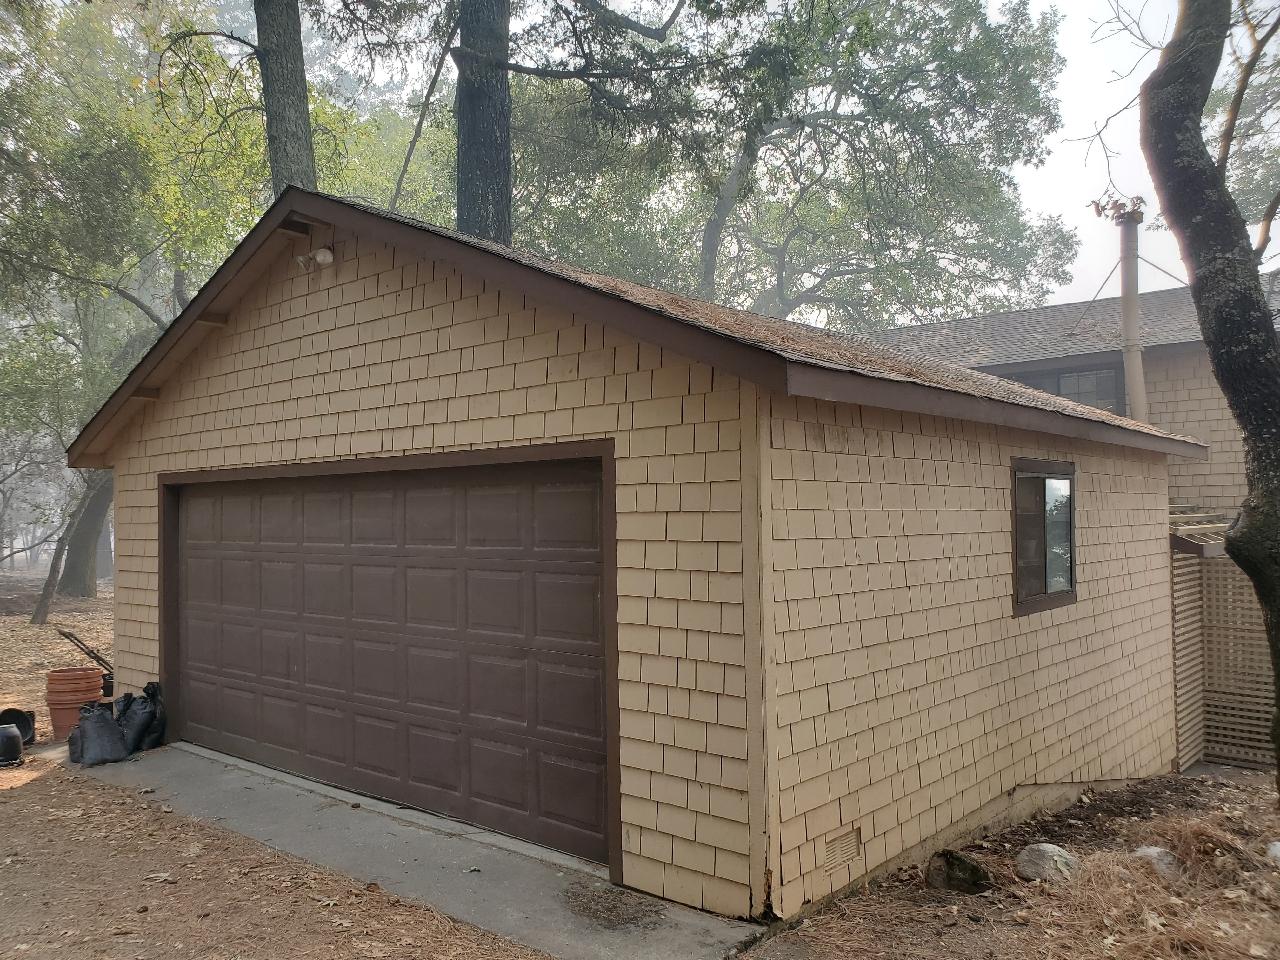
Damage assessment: no_damage